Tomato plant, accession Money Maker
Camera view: bottom (45 deg); turntable rotation: 60 degrees
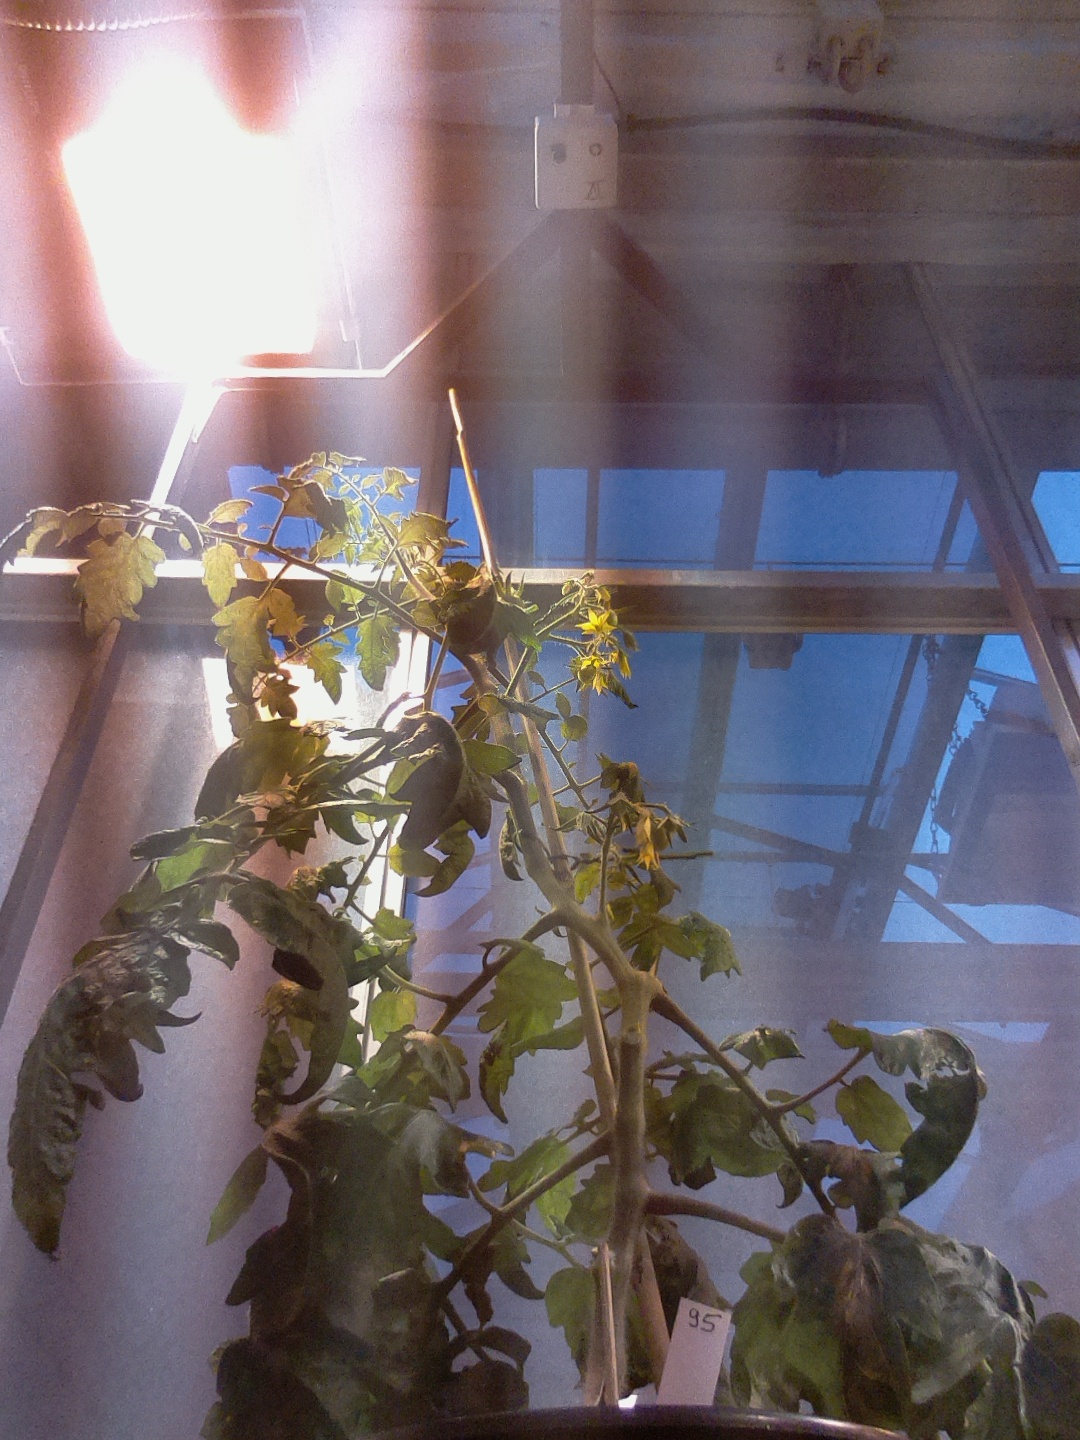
BBCH growth stage 71: 10%-20% of final fruit size